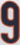
Number: 9